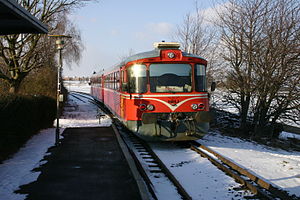
Y-tog
Et af Odderbanens Y-tog
Y-tog eller Lynette er betegnelsen for en togtype leveret af Waggonfabrik Uerdingen til de danske privatbaner og DSB 1965-1984 til erstatning for privatbanernes skinnebusser og de sidste af DSB's MO-motorvogne. Pr. Februar 2018 benyttes Y-tog kun på Lemvigbanen mens de på de øvrige baner typisk er erstattet af togsæt af typerne Lint 41 eller Desiro.